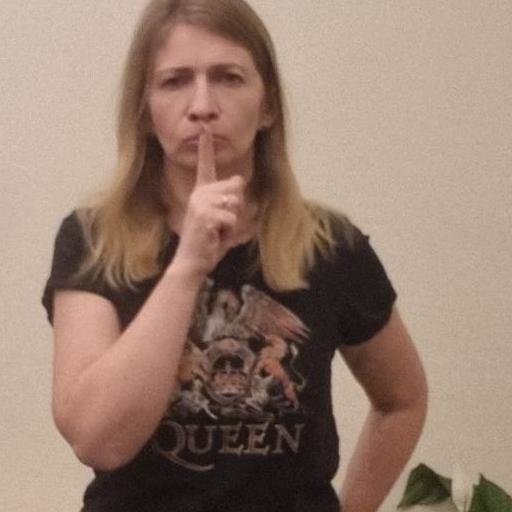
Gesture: mute